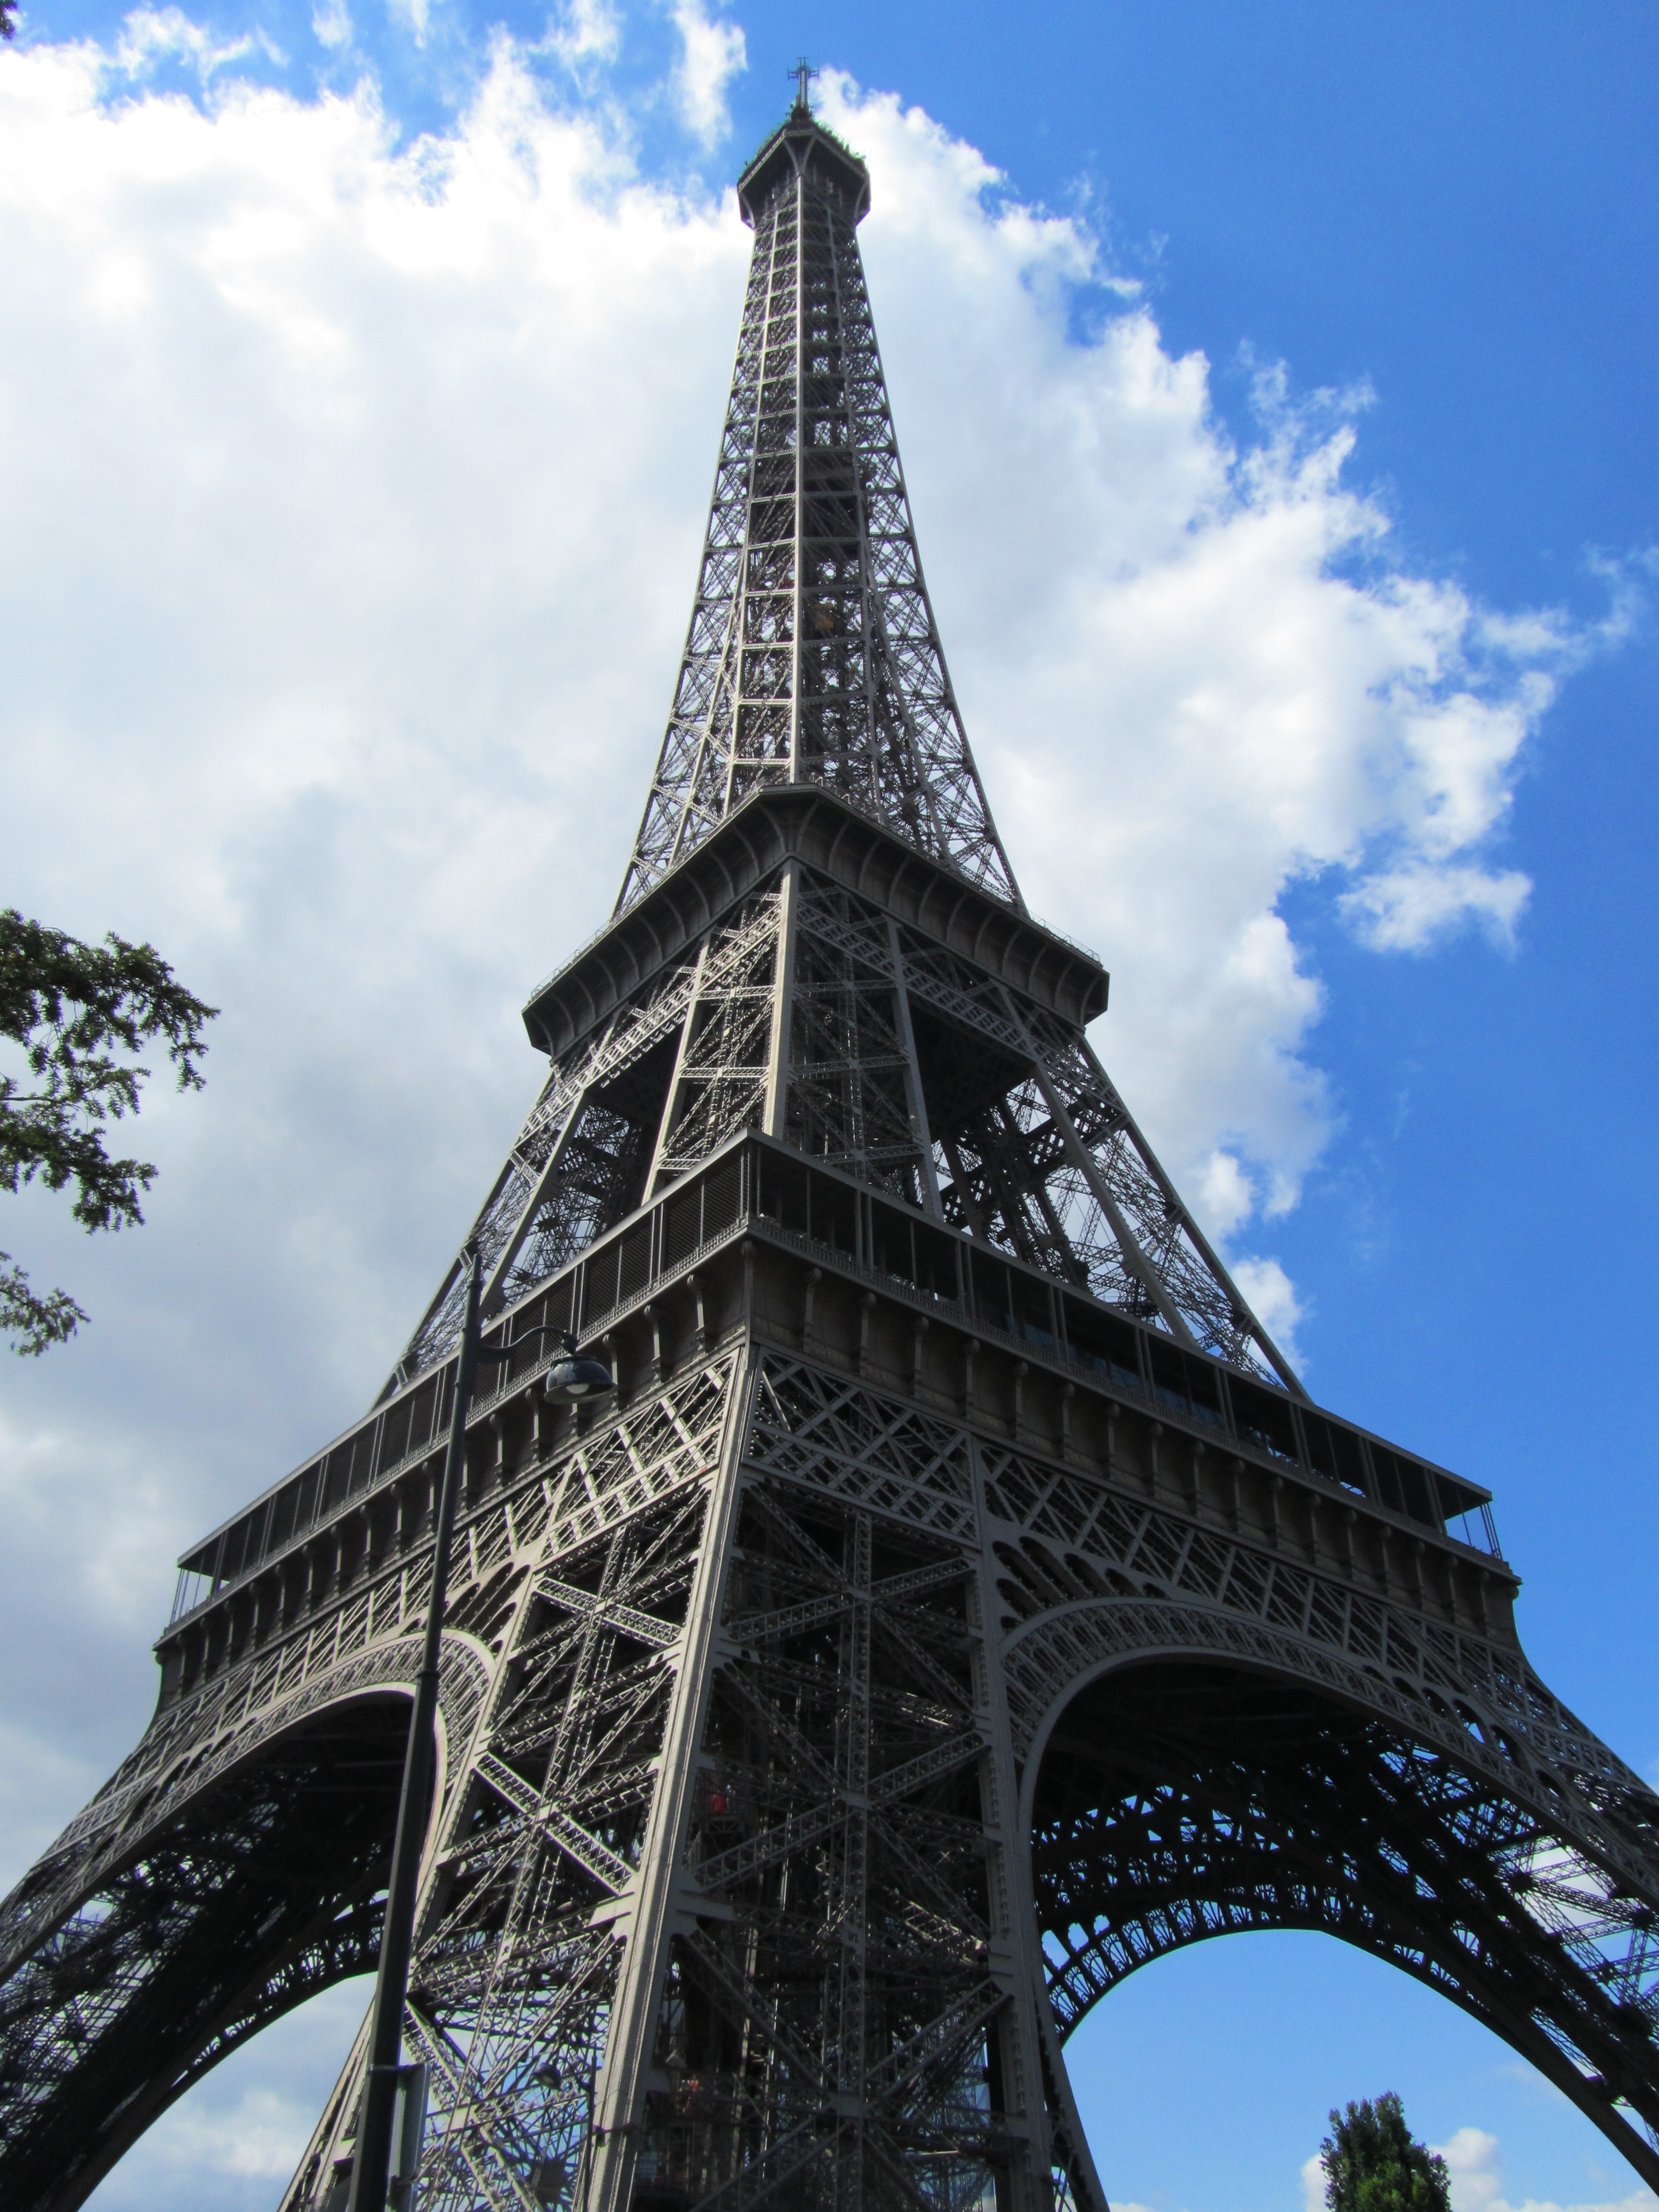
eiffel tower, paris, skyscraper, monument, cityscape, france, tower, landmark, bell tower, spire, steeple, viva la france